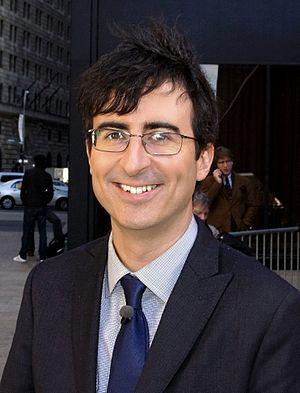
Cet article présente les personnages de la série américaine Community, créée par Dan Harmon.